Jorge Muscia

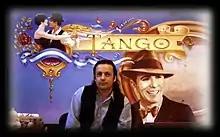
Jorge Muscia and his work Gardel Mito del Tango (Gardel, a Tango Myth). Acrylic on board (detail) 1.50 m × 2.50 m 1996

Jorge Muscia (born March 6, 1958, in Buenos Aires) is a plastic artist and ‘fileteado’ instructor with over 30 years of experience in his field. Muscia, also known as the Fileteador of Tango, distinguishes himself for being a force in the revival of this old style of painting and for being a renowned instructor and promoter of the art of the filete in Argentina and the world.